Council of Tours (1163)

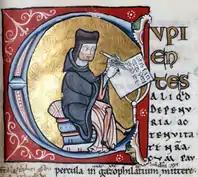
Peter Lombard

Alexander explicitly condemned the dividing of benefices, even writing post-Council letters to this effect. The problem of promising benefices before they became vacant, however, was not addressed at the Council.